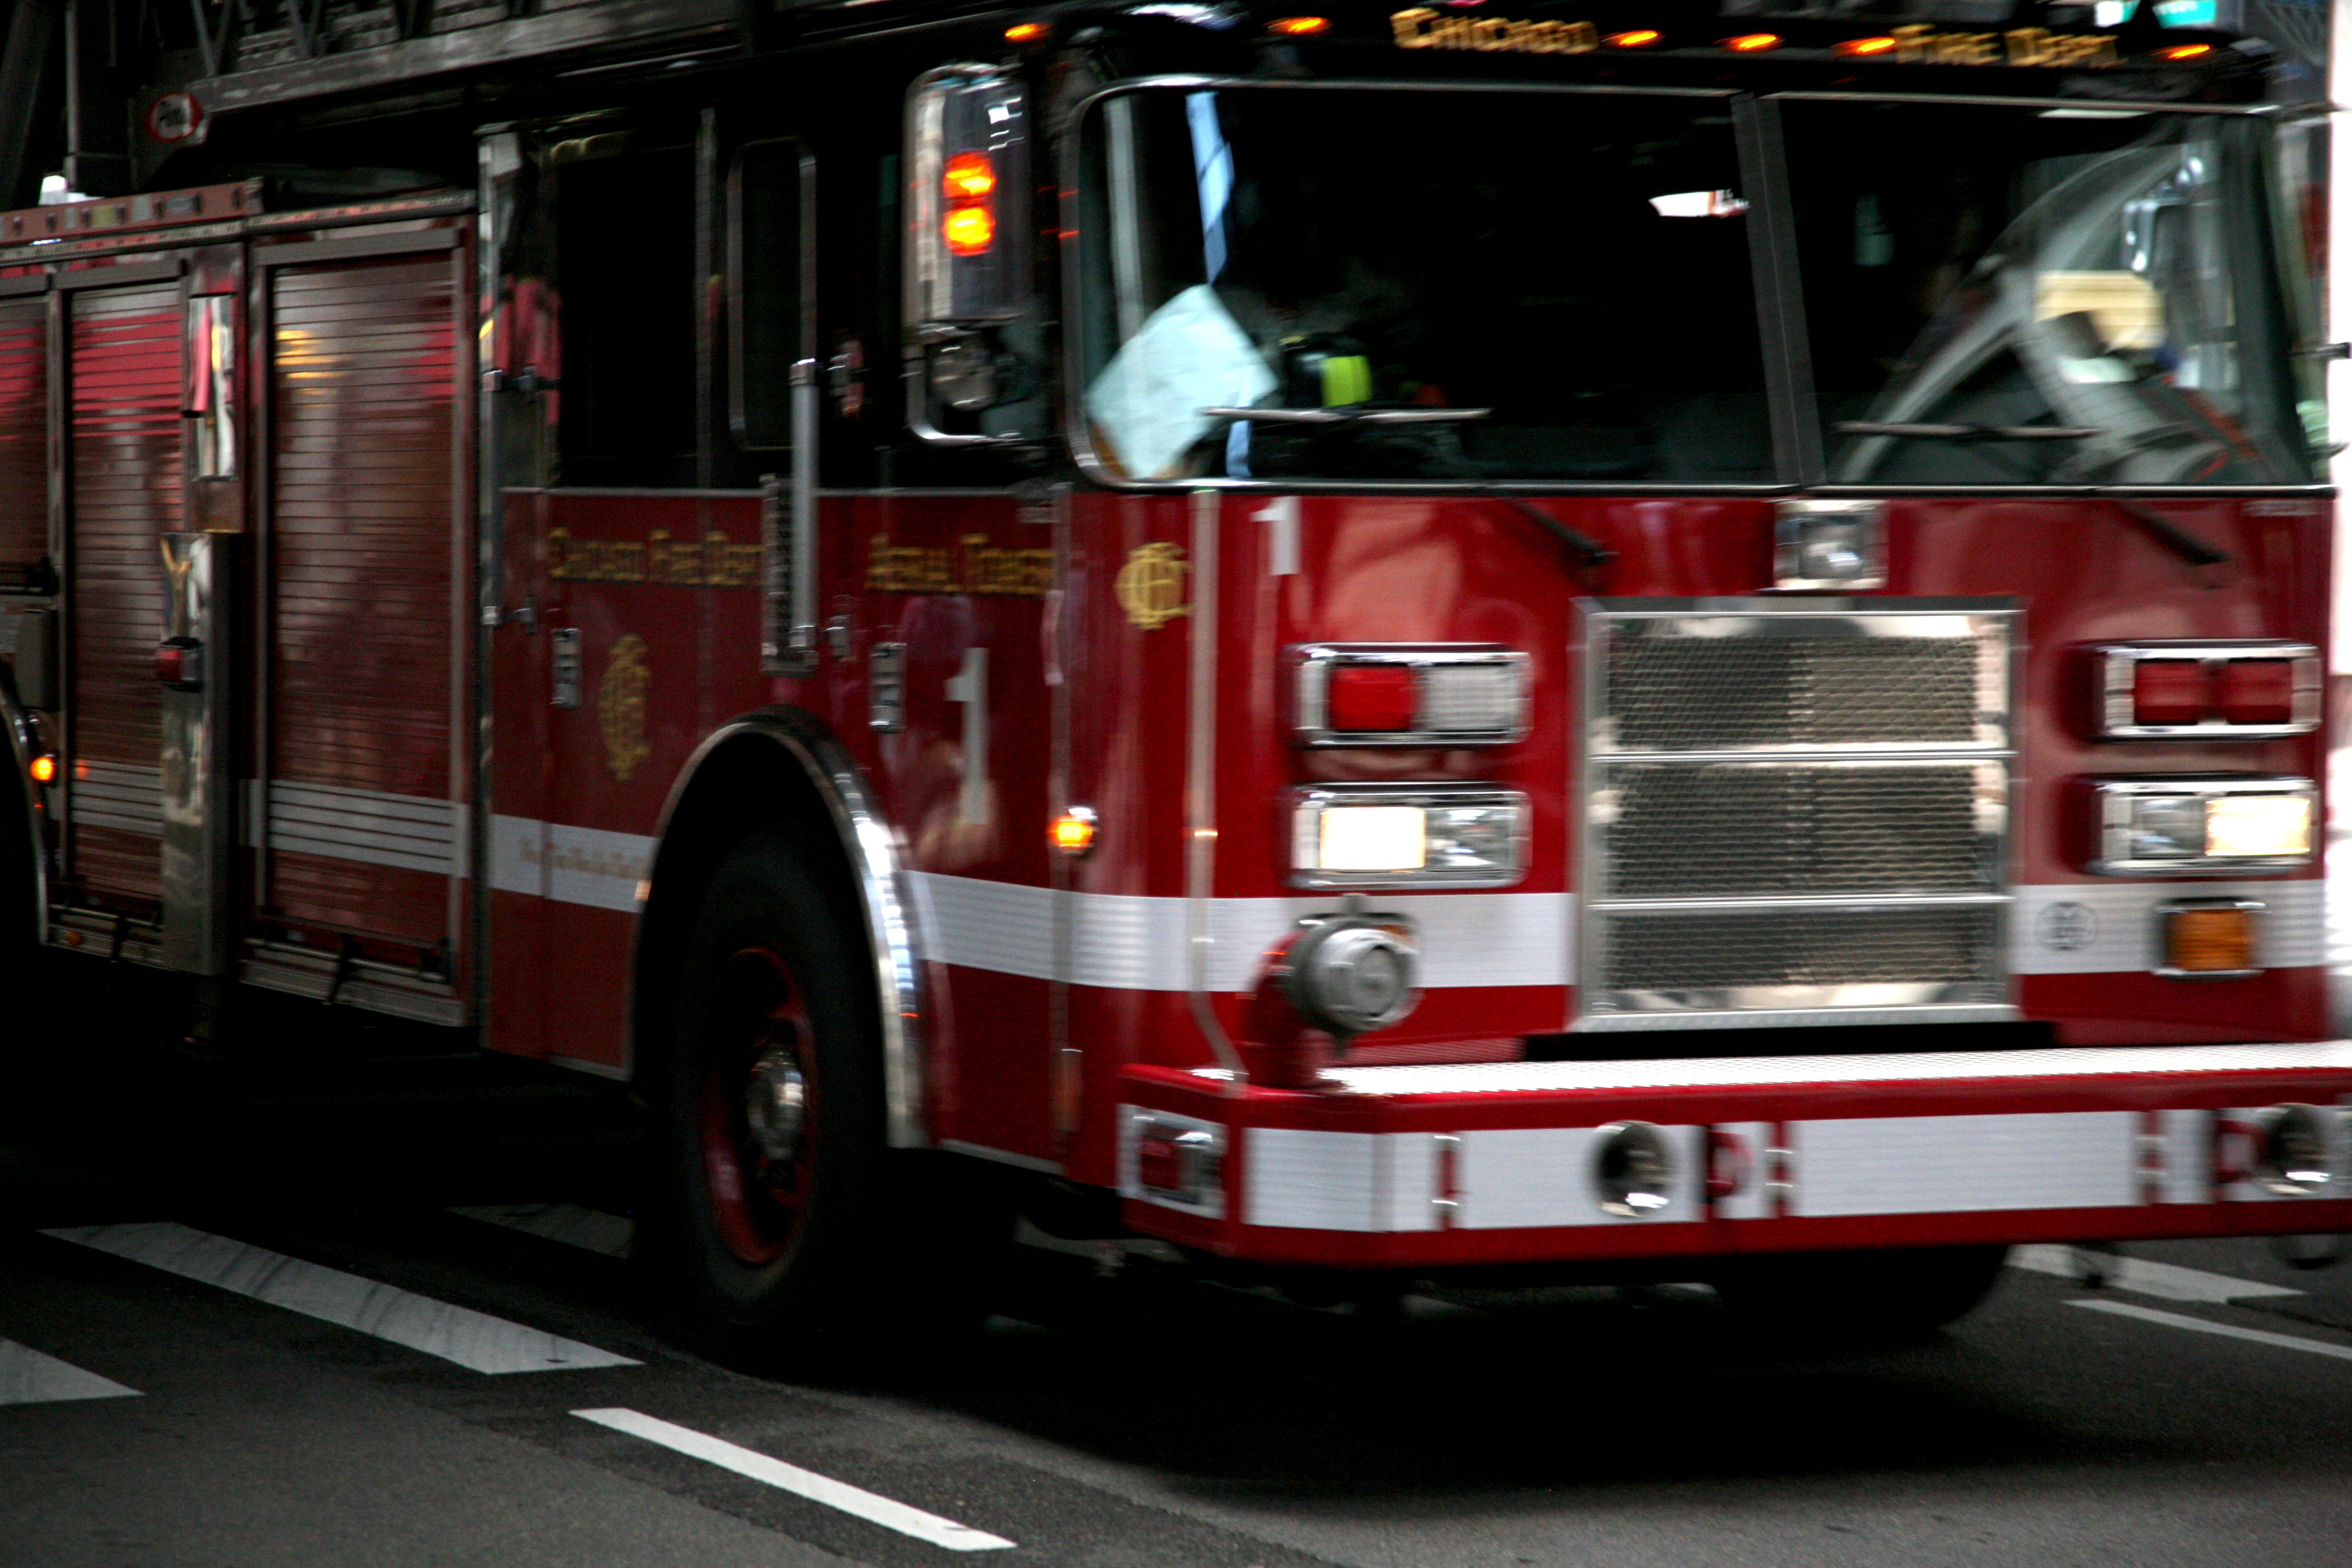
architecture, street, transport, truck, vehicle, chicago, public transport, emergency service, fire department, camion, 5d, firefighter, firetruck, pompier, urgence, cfd, chicagofiredept, camionpompier, land vehicle, fire apparatus, emergency vehicle